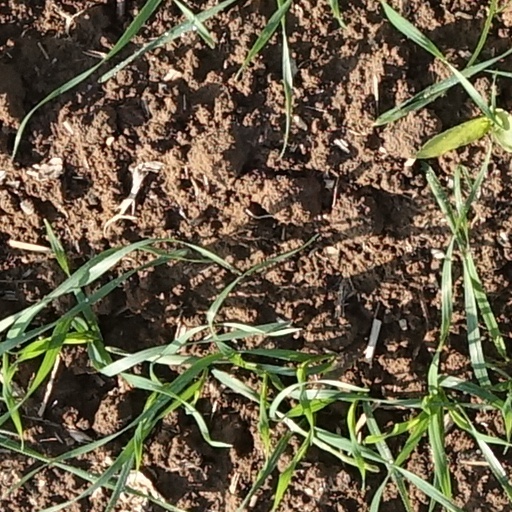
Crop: wheat